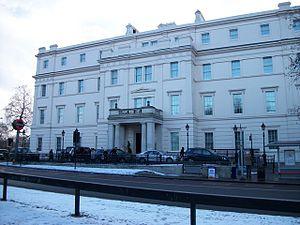
The Lanesborough est un hôtel 5 étoiles situé dans le centre de Londres. De style néo-classique, c’est un bâtiment classé de Grade II *.